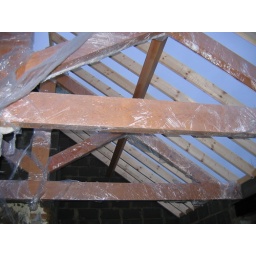
The red coloured trusses and purlins will be exposed in the kitchen roof when it is finished.